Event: Nepal Earthquake
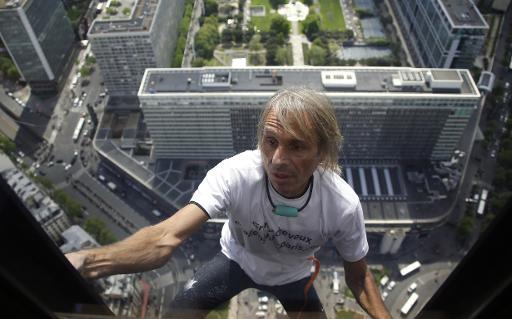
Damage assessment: no_damage